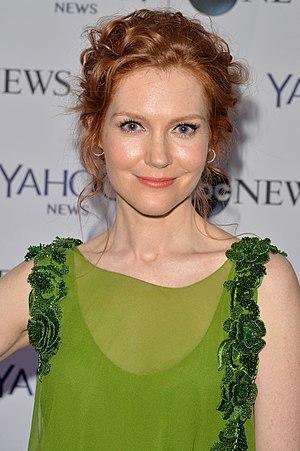
Scandal est une série télévisée américaine en 124 épisodes de 41 minutes créée par Shonda Rhimes et diffusée entre le 5 avril 2012 et le 19 avril 2018 sur le réseau ABC et en simultané au Canada sur Citytv pour les quatre premières saisons puis sur Netflix le lendemain depuis la cinquième saison.